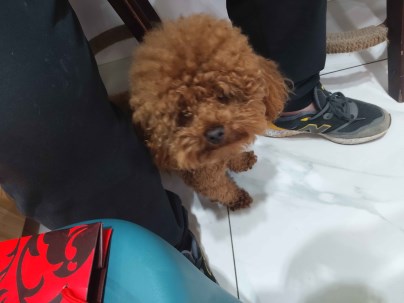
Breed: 7449-n000128-teddy